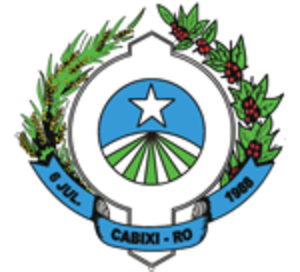
Cabixi est une municipalité brésilienne située dans l'État du Rondônia.